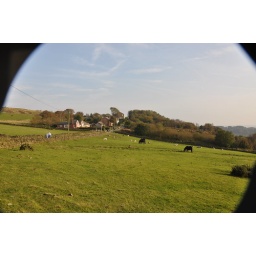
Some houses on a road in the country